David Walliams

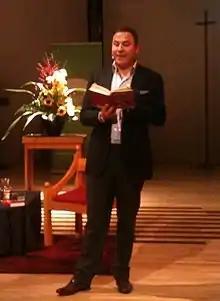
Walliams at the WORD Christchurch Festival 2015, NZ

In early 2008 Walliams signed a contract with HarperCollins to publish two children's books. The debut novel, "The Boy in the Dress", illustrated by Quentin Blake, was released worldwide on 1 November 2008. It explores several of the themes of "Little Britain" from Walliams' own life on an emotional level, such as the camp humour of cross-dressing and effeminacy. The story recounts a neglected 12-year-old boy called Dennis' search for a female role model, his friendship with the popular girl in school, and the ways in which relationships develop along gender lines. The story has a strong resonance with Anne Fine's 1989 book "Bill's New Frock". This book was adapted into a film for Christmas 2014.